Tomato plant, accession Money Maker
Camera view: vertical (180 deg); turntable rotation: 150 degrees
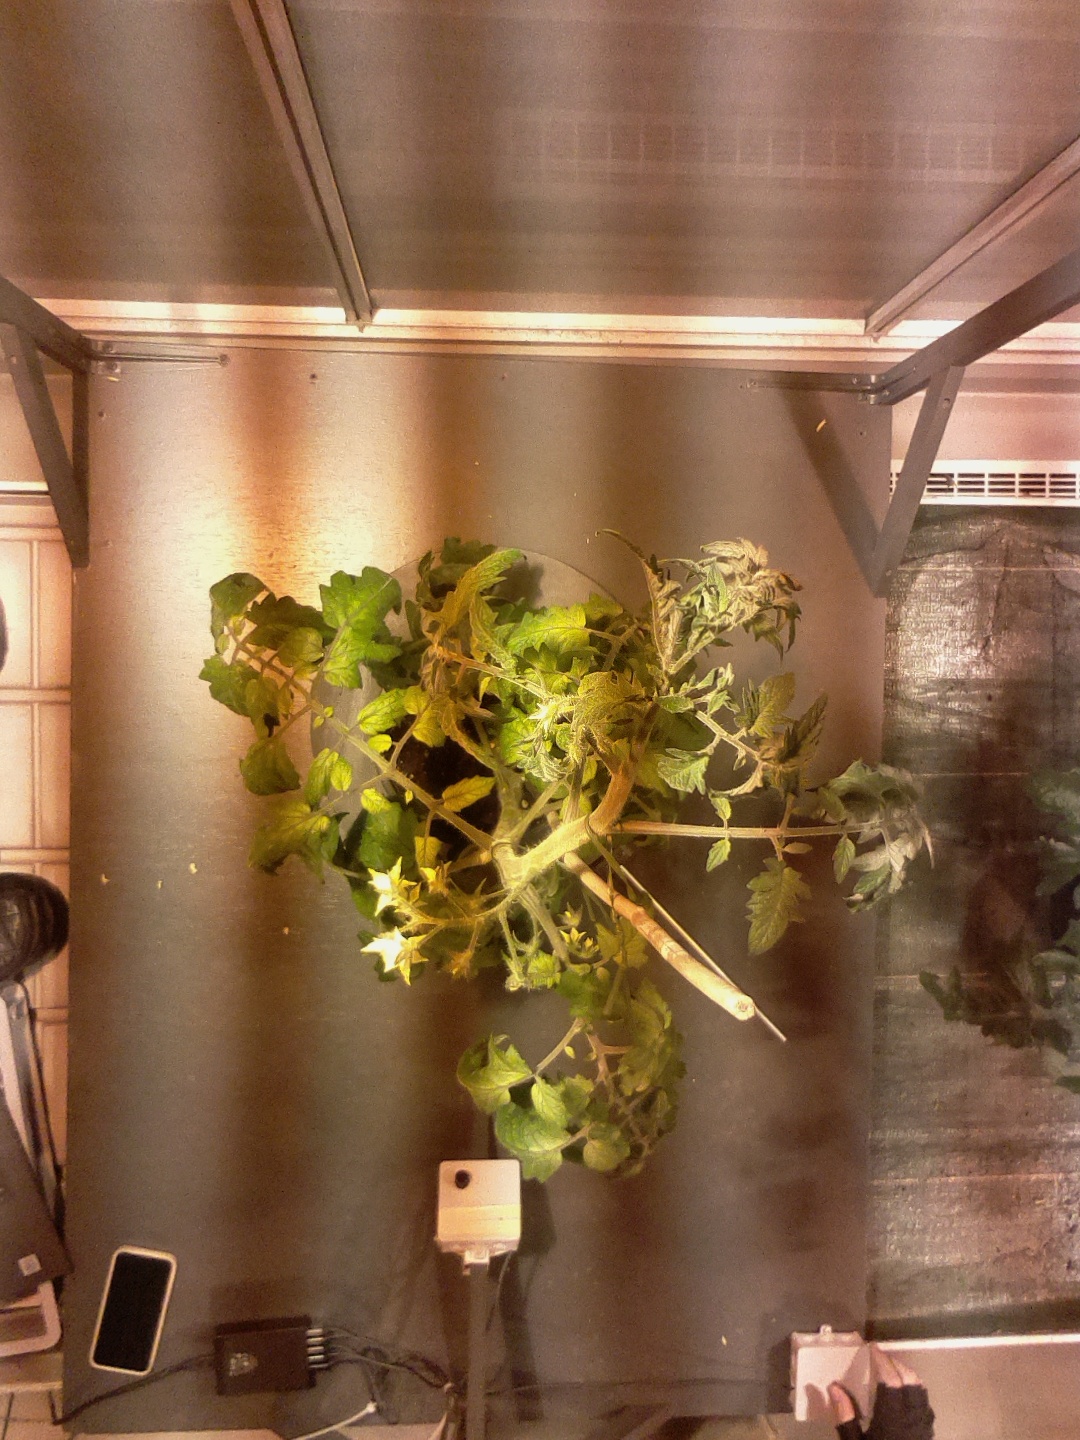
BBCH growth stage 70: Fruits at the main stem or branches visibles